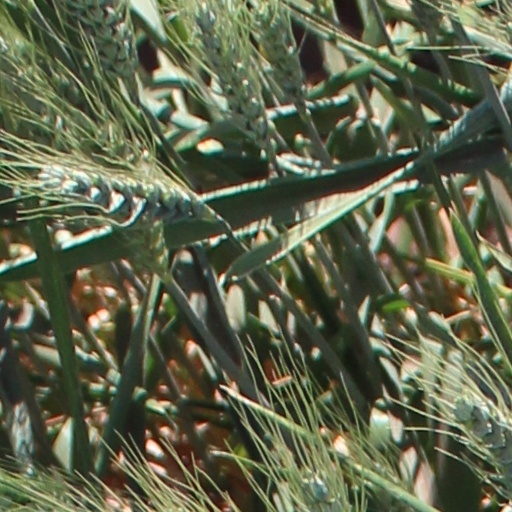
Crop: wheat